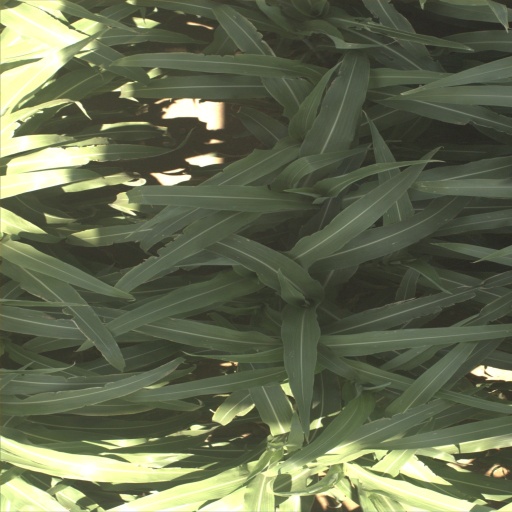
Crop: sorghum